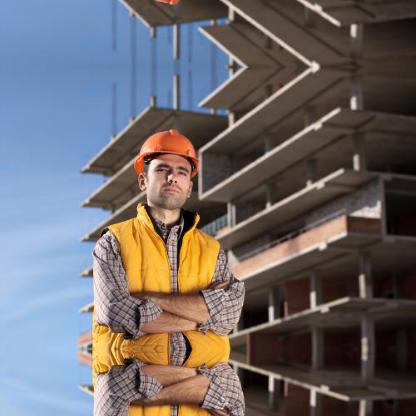
Objects in the image:
label: helmet